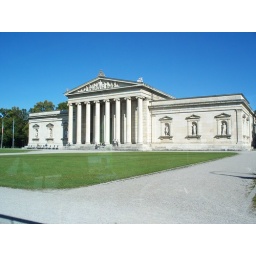
Another museum in Munich, Germany through bus window